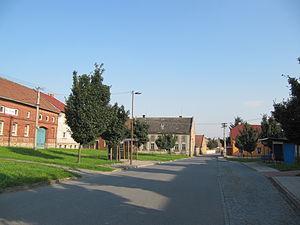
Prosenice est une commune du district de Přerov, dans la région d'Olomouc, en République tchèque. Sa population s'élevait à 822 habitants en 2018.